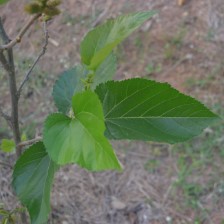
Variety: ChiangMaiBuriram60